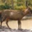
Label: deer